Jussarö

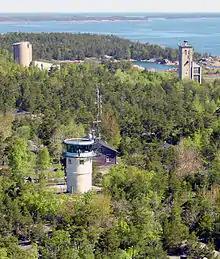
Jussarö island in 2004.

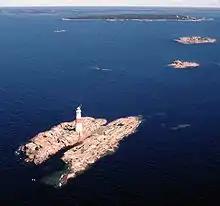
Jussarö Lighthouse on the Sundharu islet south from Jussarö island.

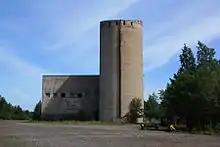
A building from the mining period on Jussarö.

Jussarö is a Finnish island in the Gulf of Finland. It is located in the municipality of Ekenäs, Raseborg, Finland. Jussarö is known for the Jussarö Lighthouse. There is also an iron ore mine, but it was closed in 1967. The western part of Jussarö is included in Ekenäs Archipelago National Park.